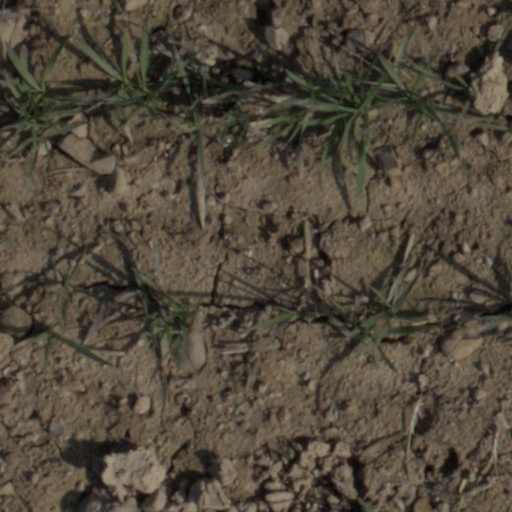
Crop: wheat